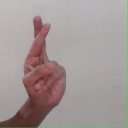
अक्षर: र